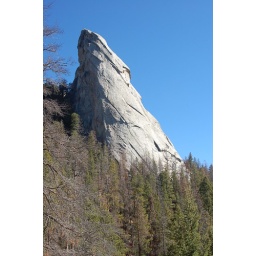
Spire in blue sky